Dzierzgoń

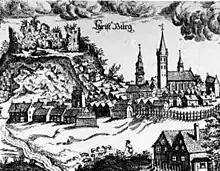
Kiszpork (Dzierzgoń) in 1684, by Christoph Hartknoch

In 1454, upon the request of the anti-Teutonic Prussian Confederation, the town was incorporated into the Kingdom of Poland by King Casimir IV Jagiellon, and the castle was handed over to Poland. The town sided with Poland in the subsequent Thirteen Years' War, after which in the 1466 peace treaty the Teutonic Knights renounced any claims to the town. It was officially named Dzierzgoń in the documents, and administratively it was located in the Malbork Voivodeship in the Polish province of Royal Prussia in the Greater Poland Province. The castle became the seat of local starosts (local administrators). From 1508 the town was renamed to Kiszpork. Guilds developed under Polish rule, and trade flourished in the town. Local starosts granted privileges to the guilds of shoemakers, bakers, tailors, butchers, and wheelwrights. In 1622, the Polish Sejm merged the functions of the Kiszpork/Dzierzgoń starost and the Malbork voivode. Sejmiks (local parliaments) of the local nobility were held in the castle. A battle between Poland and Sweden was fought in Kiszpork in 1627, during the Polish–Swedish War (1626–1629). In 1647 a privilege was granted, allowing the trade in wine.